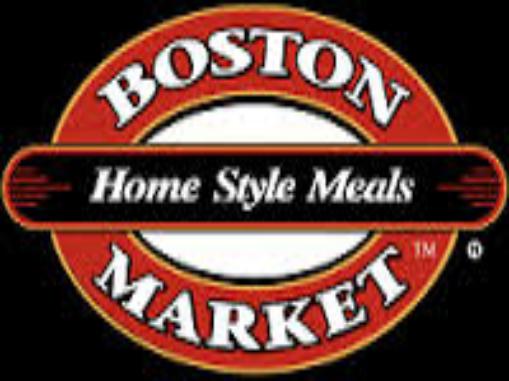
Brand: Boston Market
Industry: Food